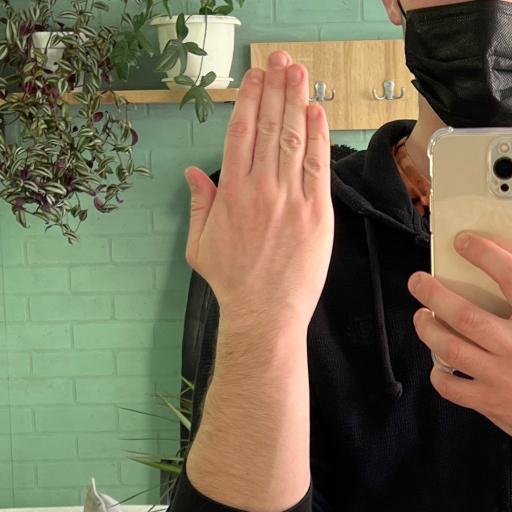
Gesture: stop_inverted